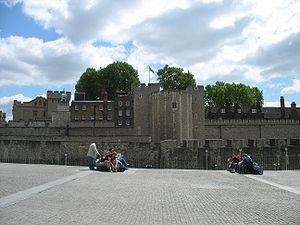
La tour de Londres est une forteresse historique située sur la rive nord de la Tamise à Londres en Angleterre à côté du Tower Bridge. La tour se trouve dans le district londonien de Tower Hamlets situé à l'est de la Cité de Londres dans un espace appelé Tower Hill. Sa construction commença vers la fin de l'année 1066 dans le cadre de la conquête normande de l’Angleterre. La tour Blanche qui donna son nom à l'ensemble du château, fut construite sur l'ordre de Guillaume le Conquérant en 1078 et fut considérée comme un symbole de l'oppression infligée à Londres par la classe dirigeante. Le château fut utilisé comme prison dès 1100. Il servait également de grand palais et de résidence royale. Dans son ensemble, la tour est un complexe composé de plusieurs bâtiments entourés de deux murailles défensives concentriques et d'une douve. Il y eut plusieurs phases d'expansion, principalement lors des règnes de Richard Iᵉʳ, d'Henri III et d'Édouard Iᵉʳ aux XIIᵉ et XIIIᵉ siècles. Le plan général établi à la fin du XIIIᵉ siècle n'évolua pas malgré les activités ultérieures dans ces murs.